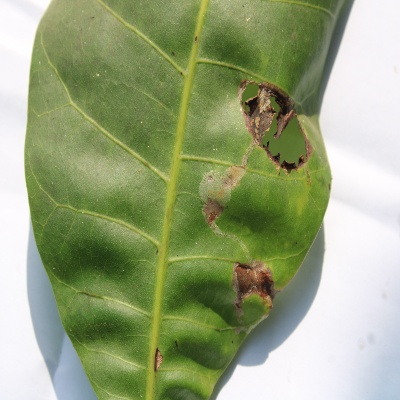
Crop: Cashew
Condition: leaf miner